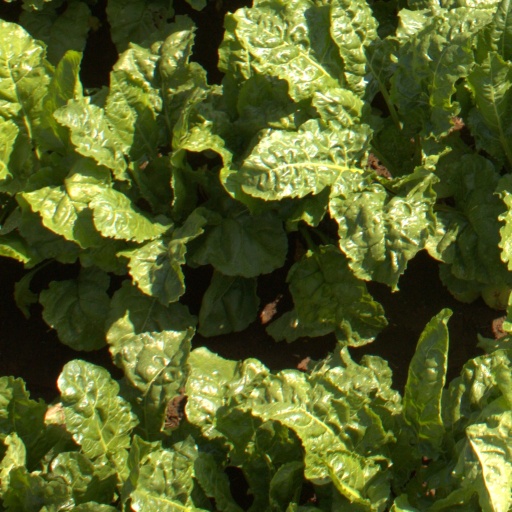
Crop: sugar beet